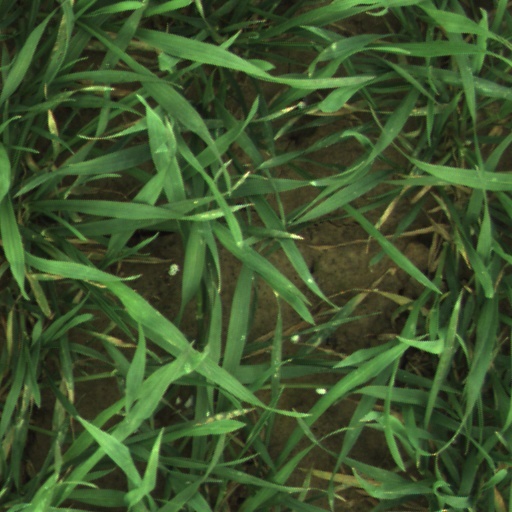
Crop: wheat